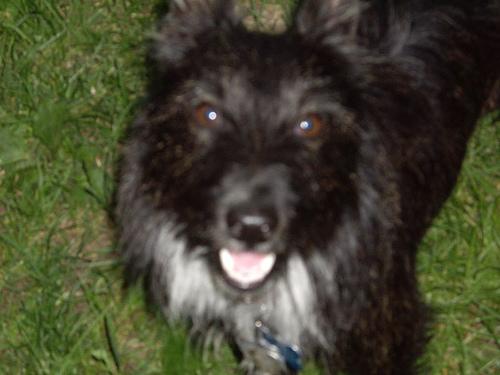
Breed: scottish terrier